Nordic Women's University

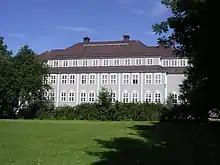
The administration building of Nesna University College, where the administration of the Nordic Women's University is located

Its roots date back to 1983, when Berit Ås was instrumental in founding the first Women's University (Stiftelsen Kvinneuniversitetet) in Norway.